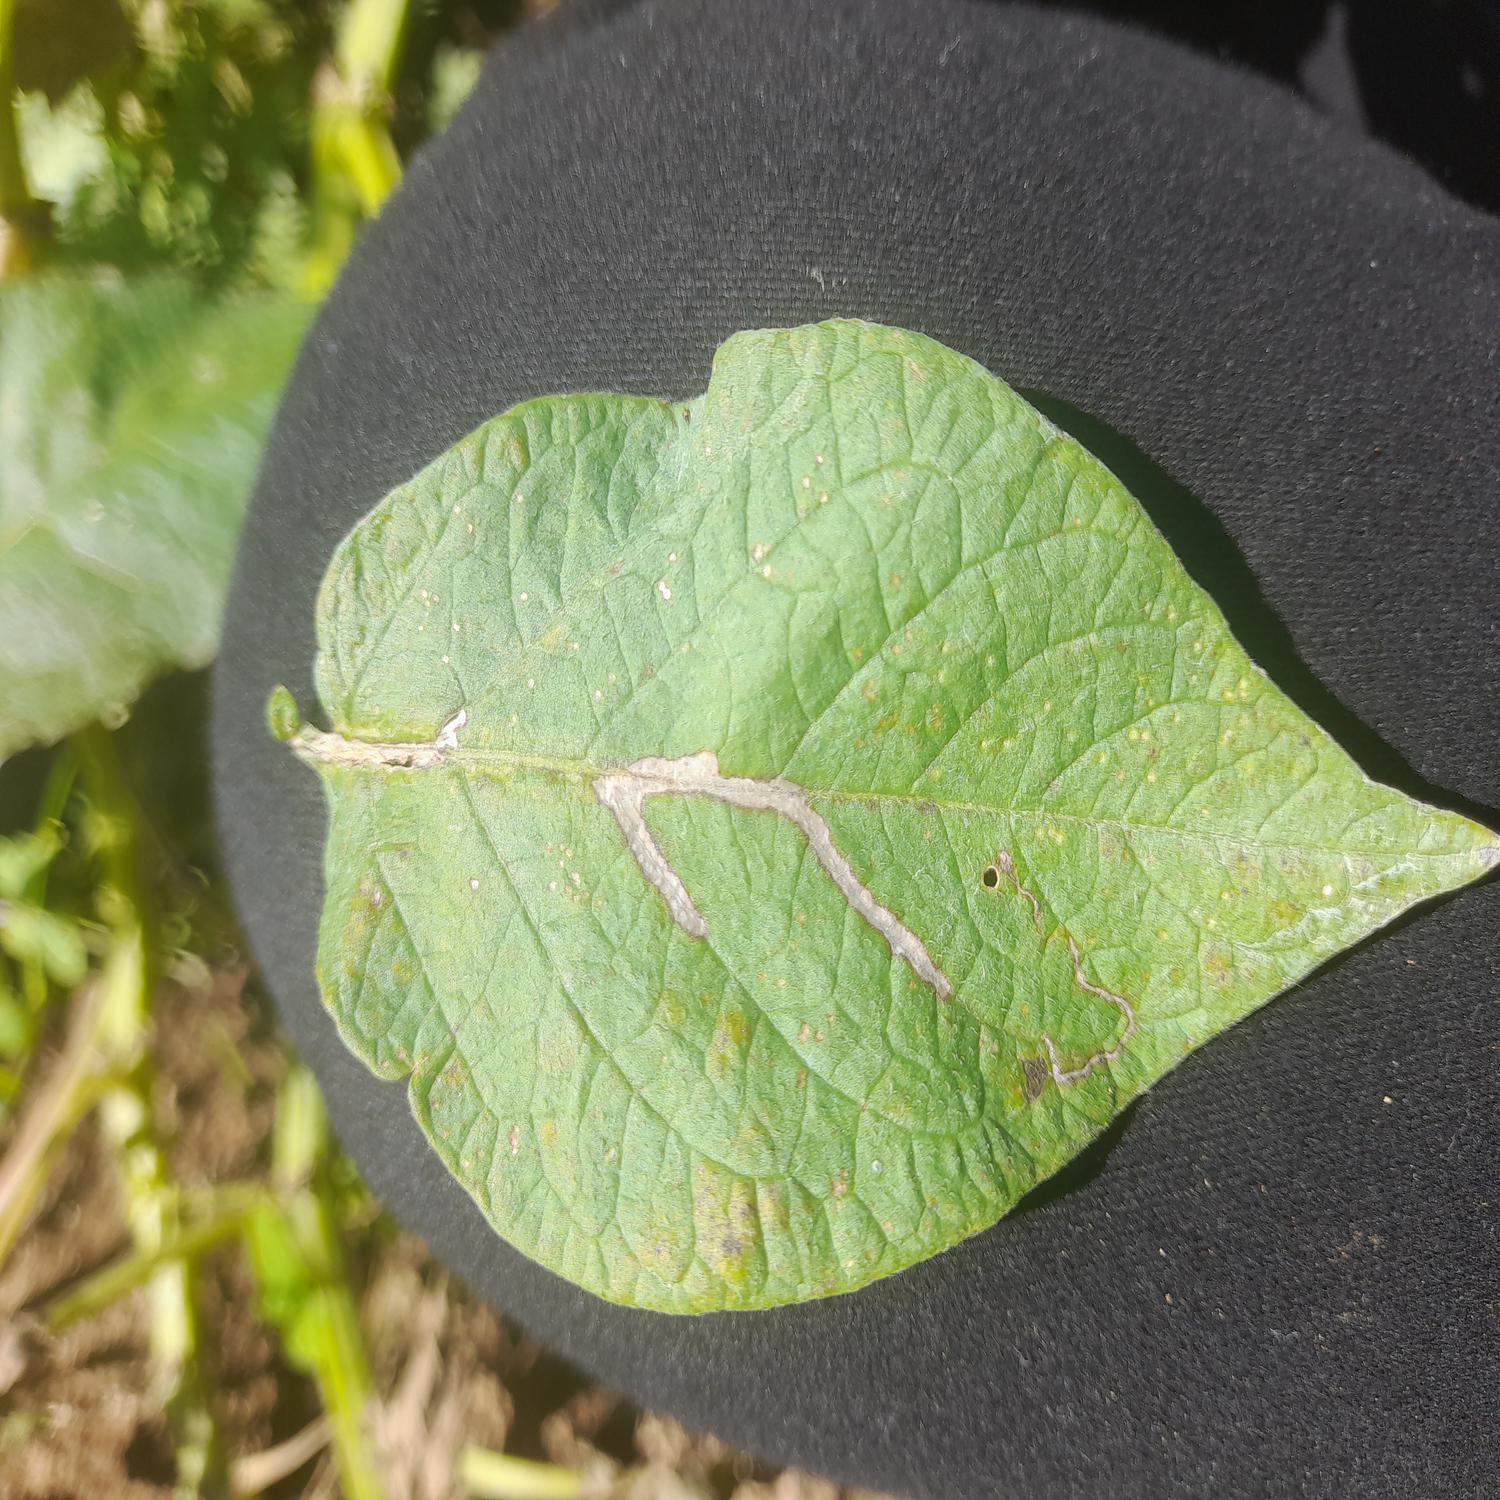
Label: Pest